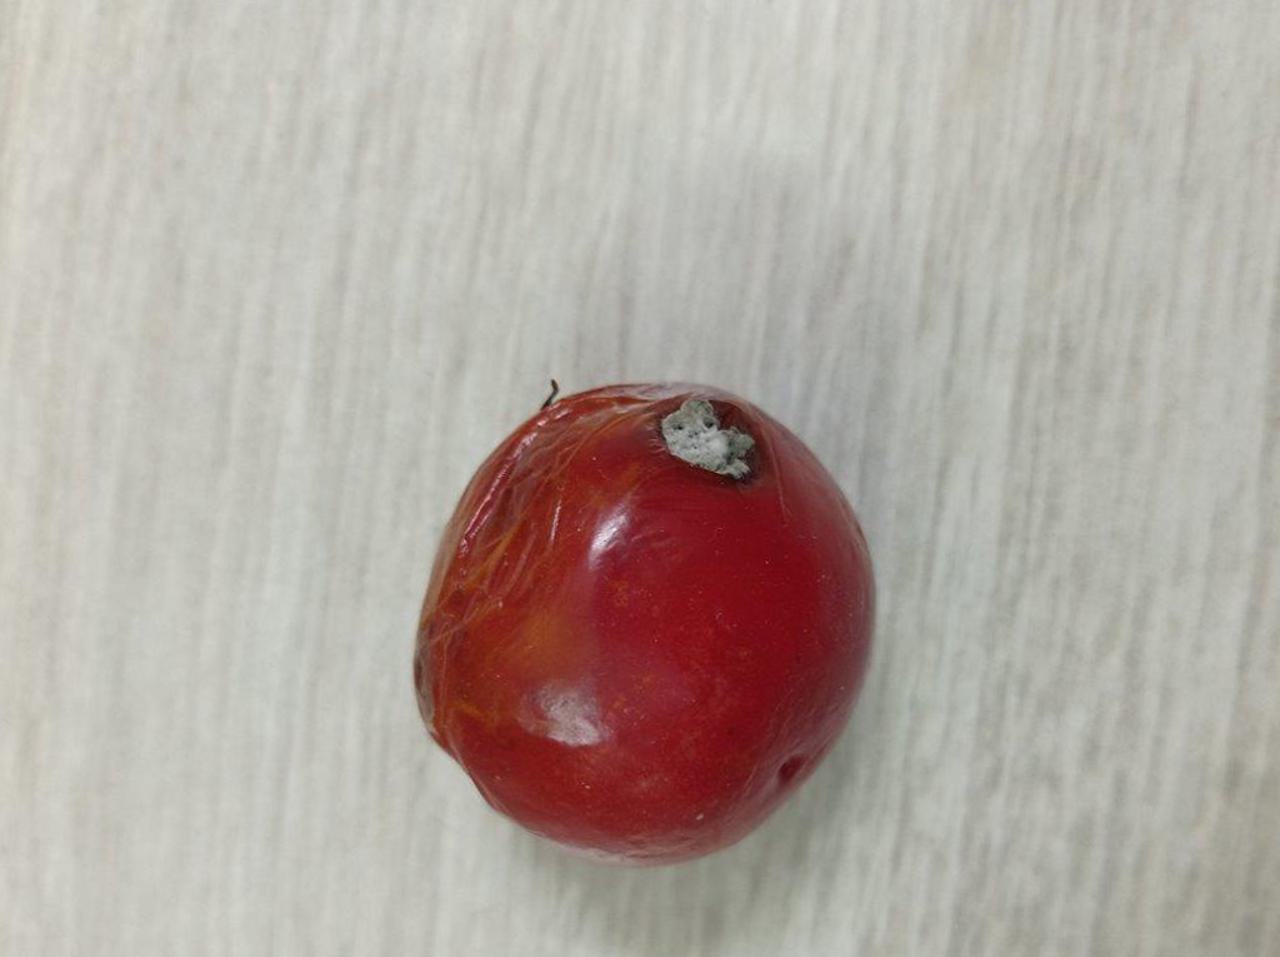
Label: Rotten